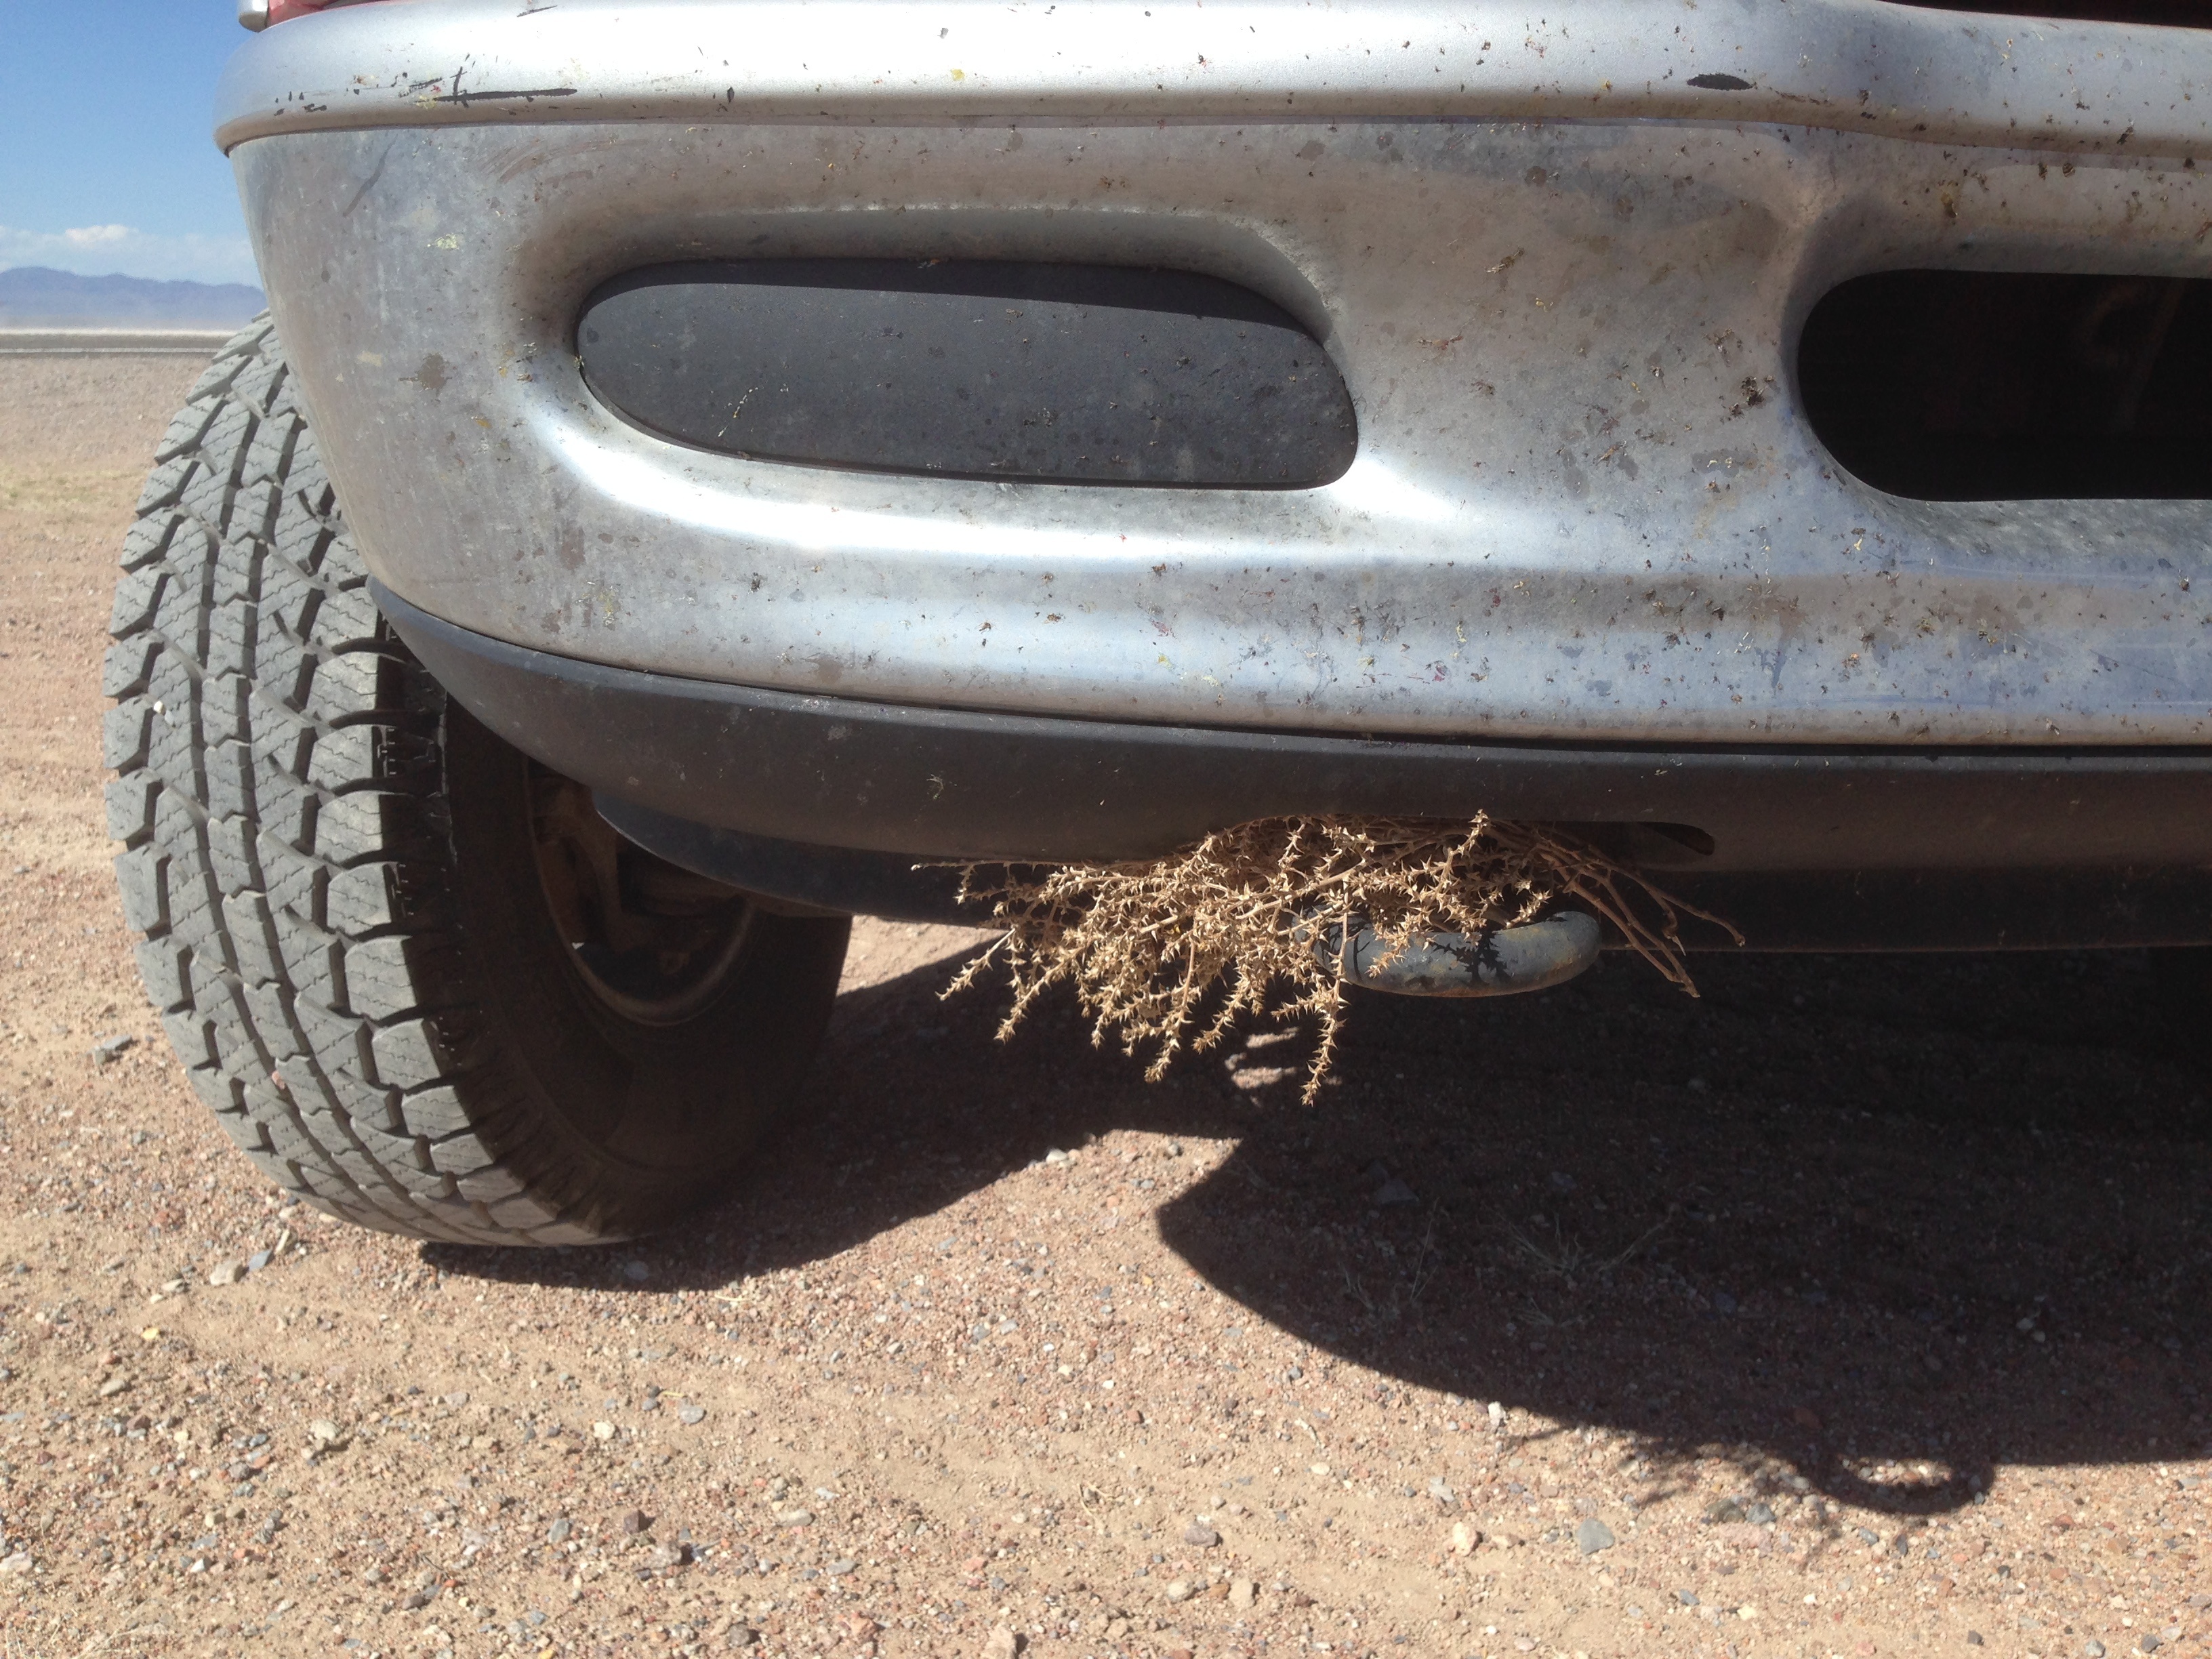
car, wheel, vehicle, tire, bumper, rim, auto part, automobile make, automotive exterior, automotive tire